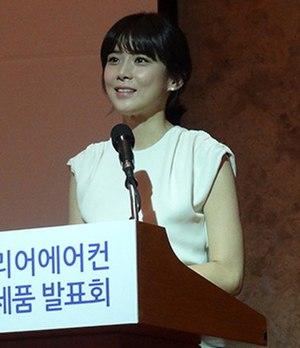
Lee Bo-young, née le 12 janvier 1979 à Séoul, est une actrice sud-coréenne.